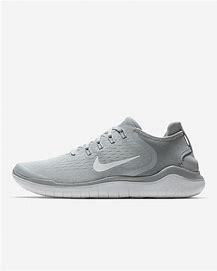
Brand: Nike
Model: Free RN 2018